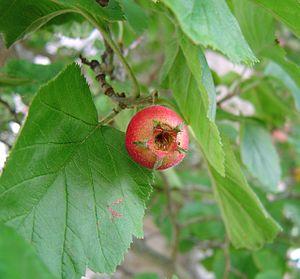
Crataegus mollis est une espèce végétale de la famille des Rosaceae.